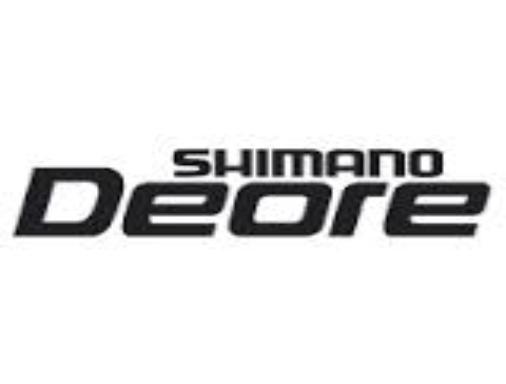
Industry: Others